Bradshaw Mountain Railroad

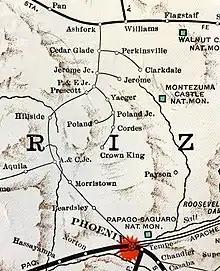
Crown King Branch route in 1930

The railroad was incorporated on February 6, 1901. It commenced grading from the Prescott and Eastern connection at Mayer on September 10, 1901. The line reached Turkey Creek on November 30, 1902, and the following year it reached Saddle. Just prior to the line being completed to Crown King, on January 1, 1904, the Bradshaw Mountain was leased to the SFP&P. On May 4, 1904, the Crown King Branch was completed to Crown King.